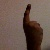
The image shows a hand gesture representing the number 1 in Indian Sign Language.